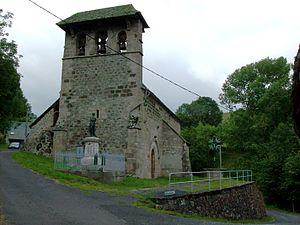
Église de Saint-Clément (Canton de Vic-sur-Cère, Département Cantal, Auvergne, France).
Saint-Clément est une commune française située dans le département du Cantal, en région Auvergne-Rhône-Alpes.
Cet article recense les monuments historiques du département du Cantal, en France.